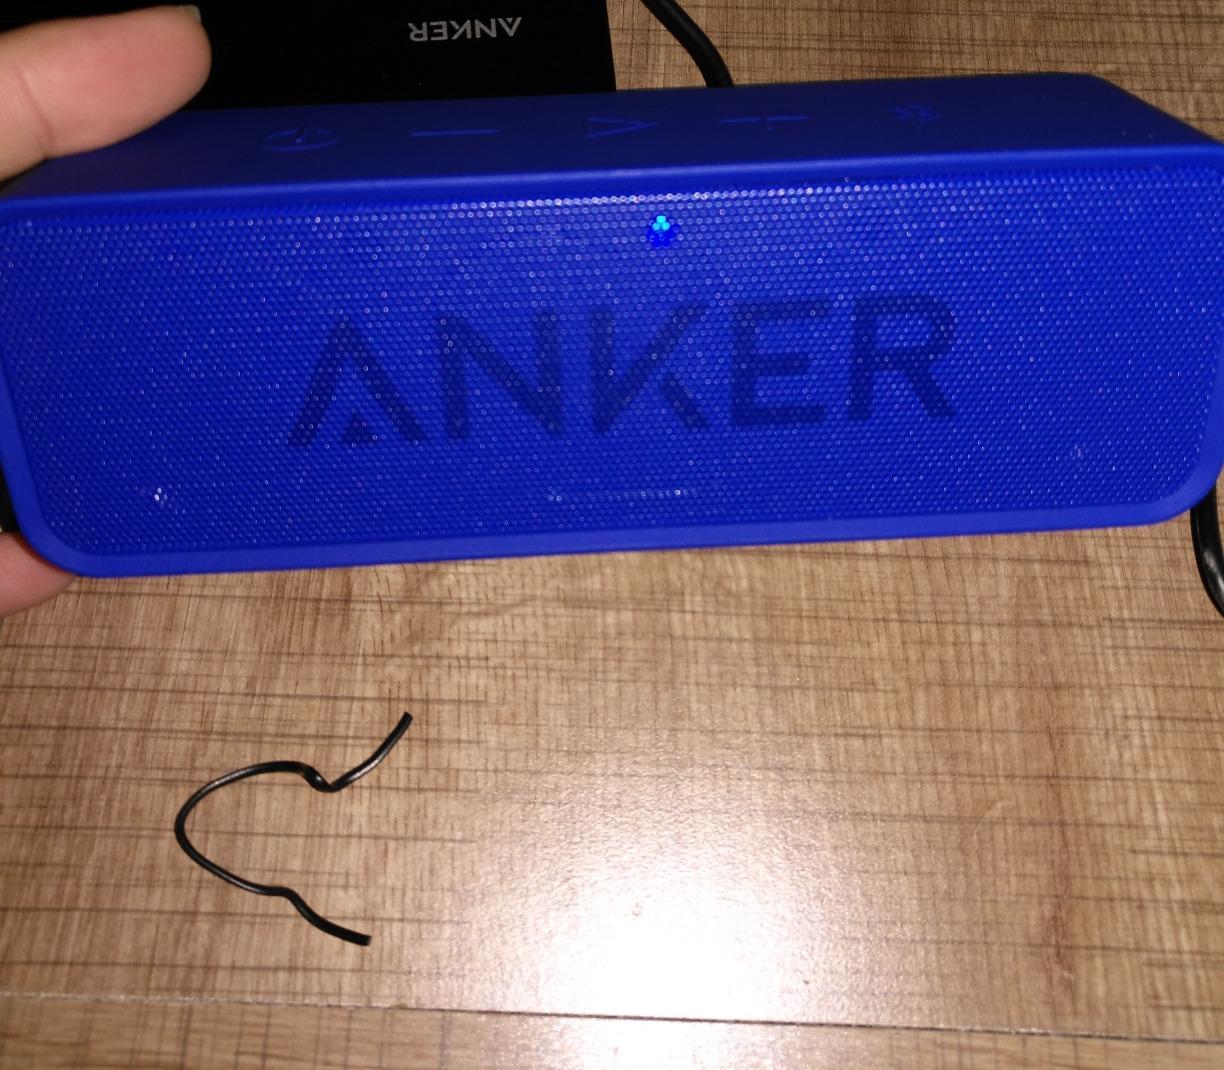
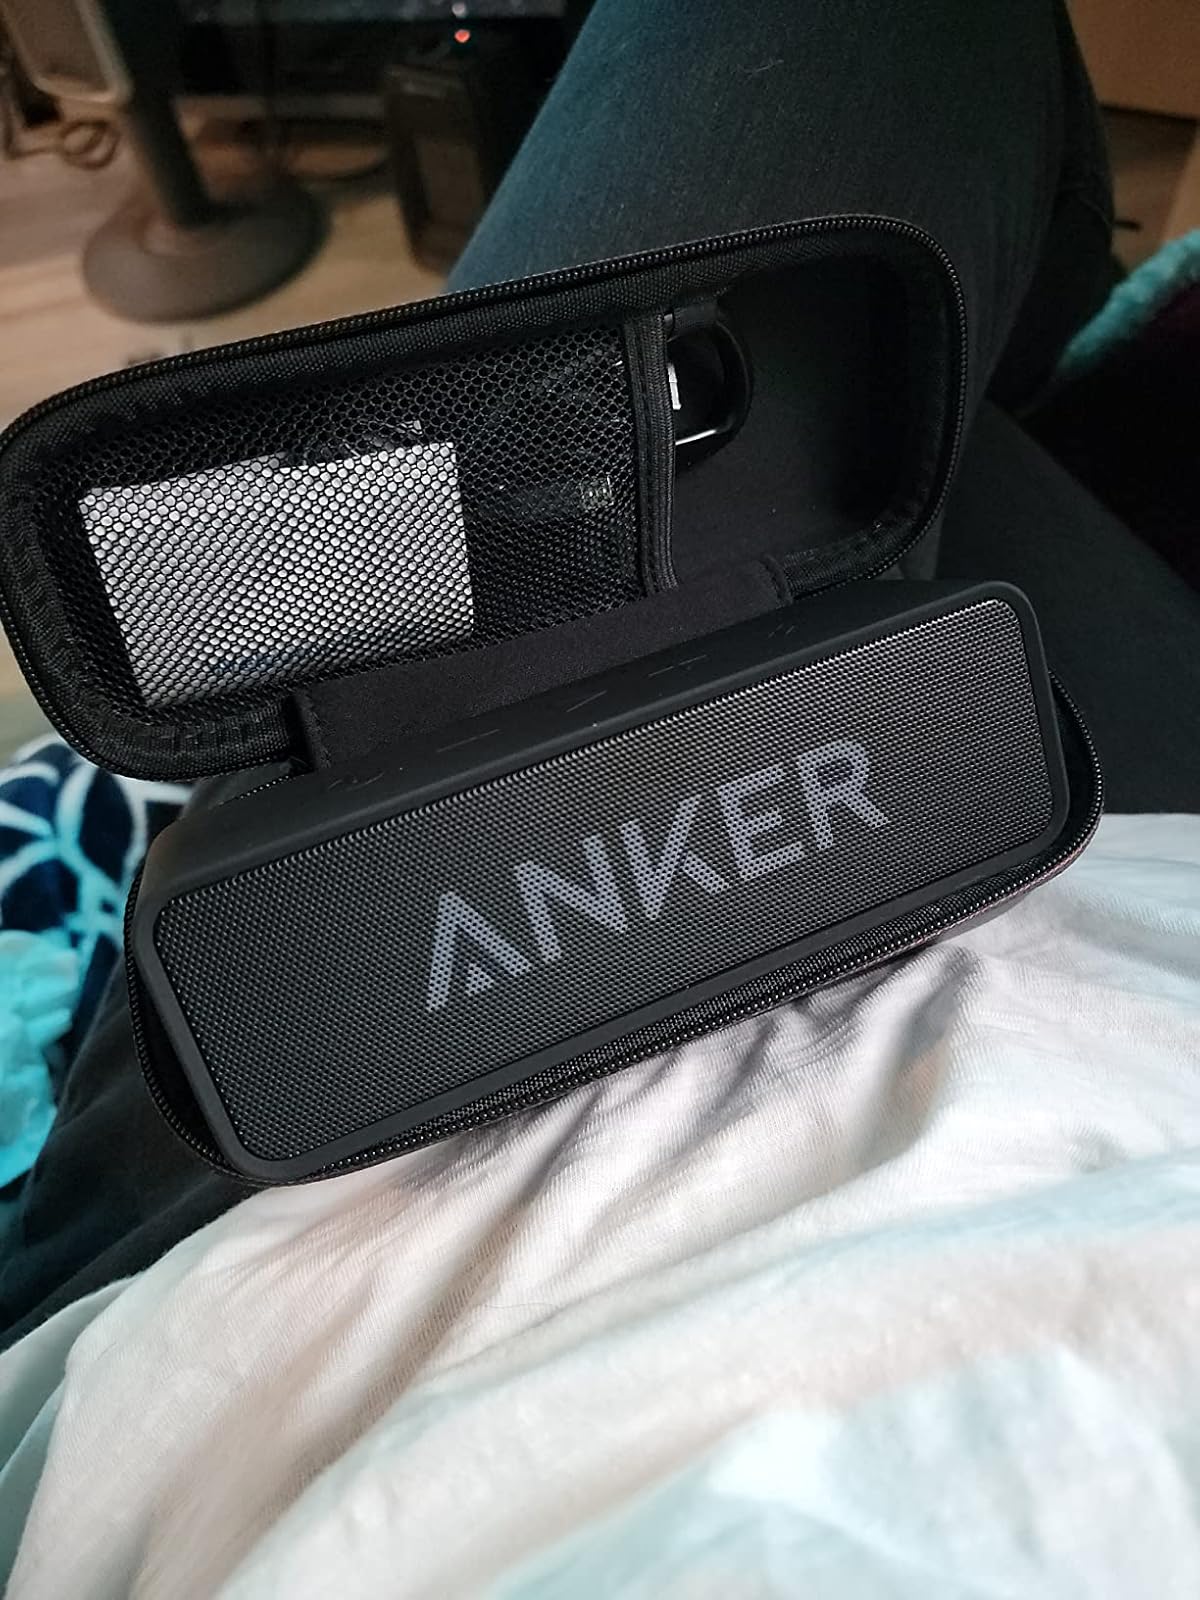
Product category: speaker
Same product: no